List of Coventry City F.C. managers

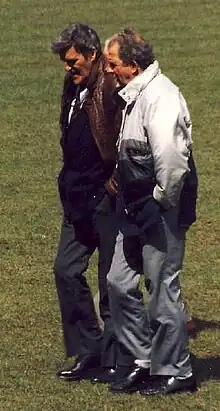
Jimmy Hill, manager 1961–1967, during which time Coventry City got promoted twice

The following is a list of managers of Coventry City Football Club and their major honours from the beginning of the club's official managerial records in 1883 to the present day.